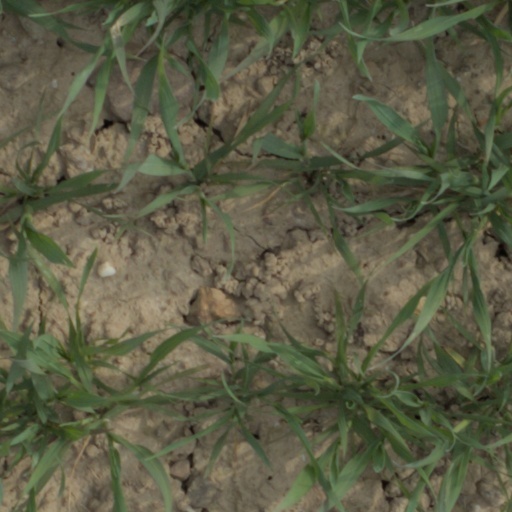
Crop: wheat